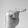
ASL letter: T